Nedarim (Talmud)

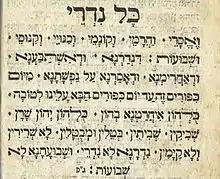
Kol Nidrei prayer of Yom Kippur, Offenbach Machzor

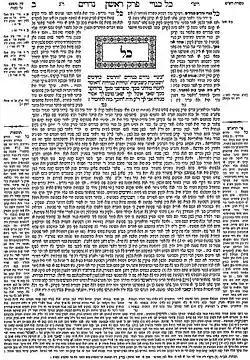

Nedarim is a masechet of the order of Nashim of the Mishnah and the Talmud. Its subject is laws relating to the neder, a kind of vow or oath in Judaism.